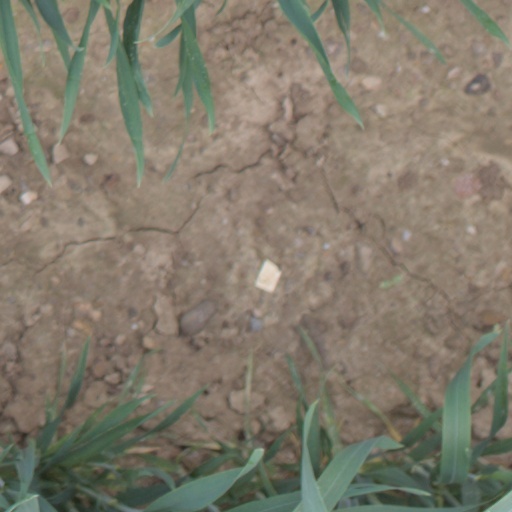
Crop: wheat